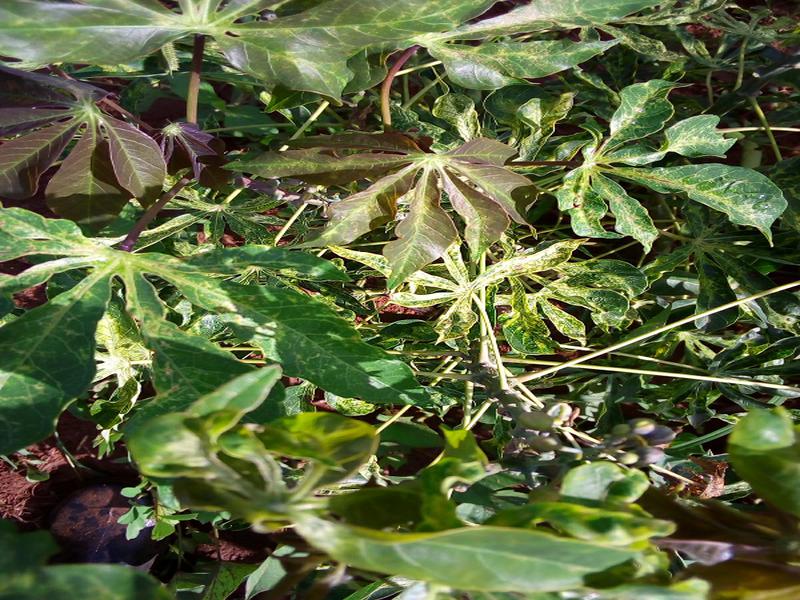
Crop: cassava
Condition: mosaic_disease